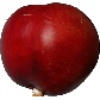
Label: Nectarine 1